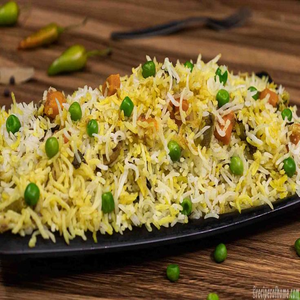
Dish: biryani